Jake Cuenca

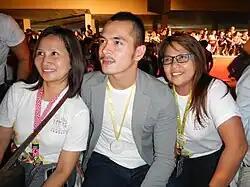
Cuenca in 2012

After transferring to ABS-CBN in 2006, he appeared in an episode of "Love Spell", "Home Switch Home".